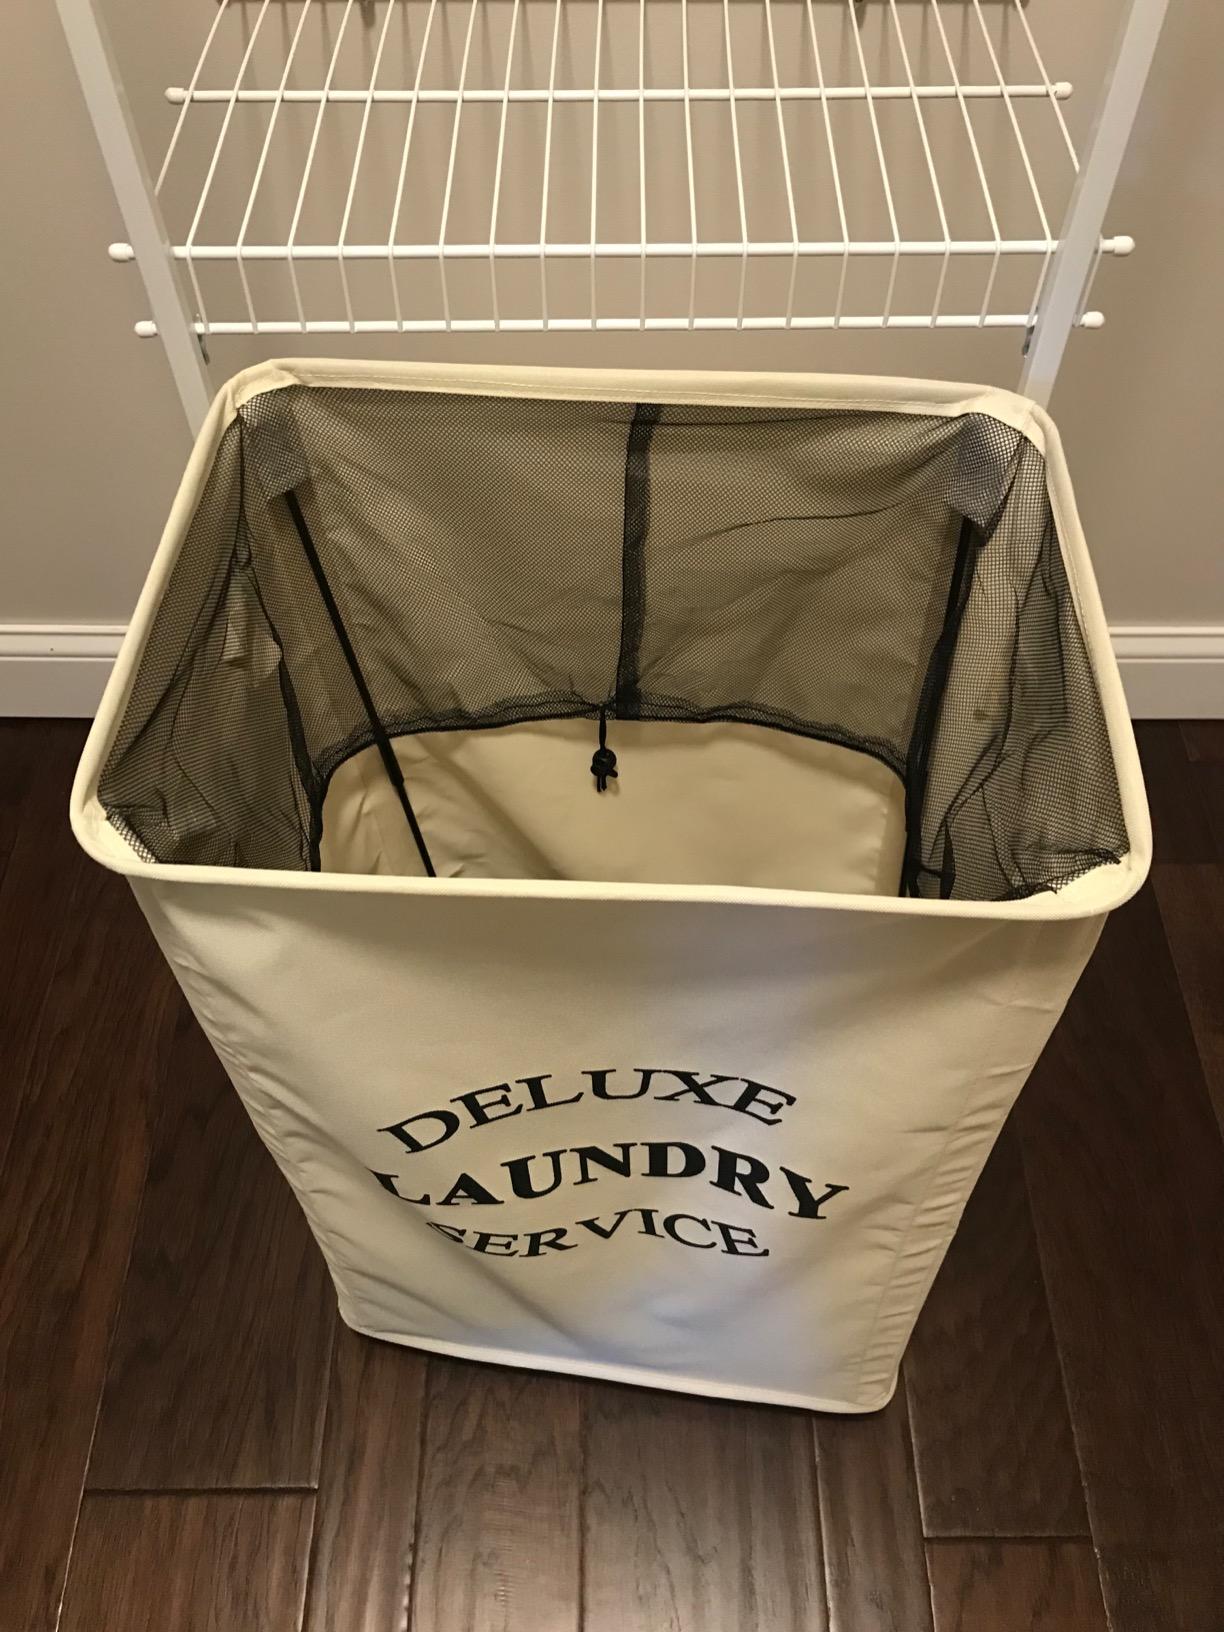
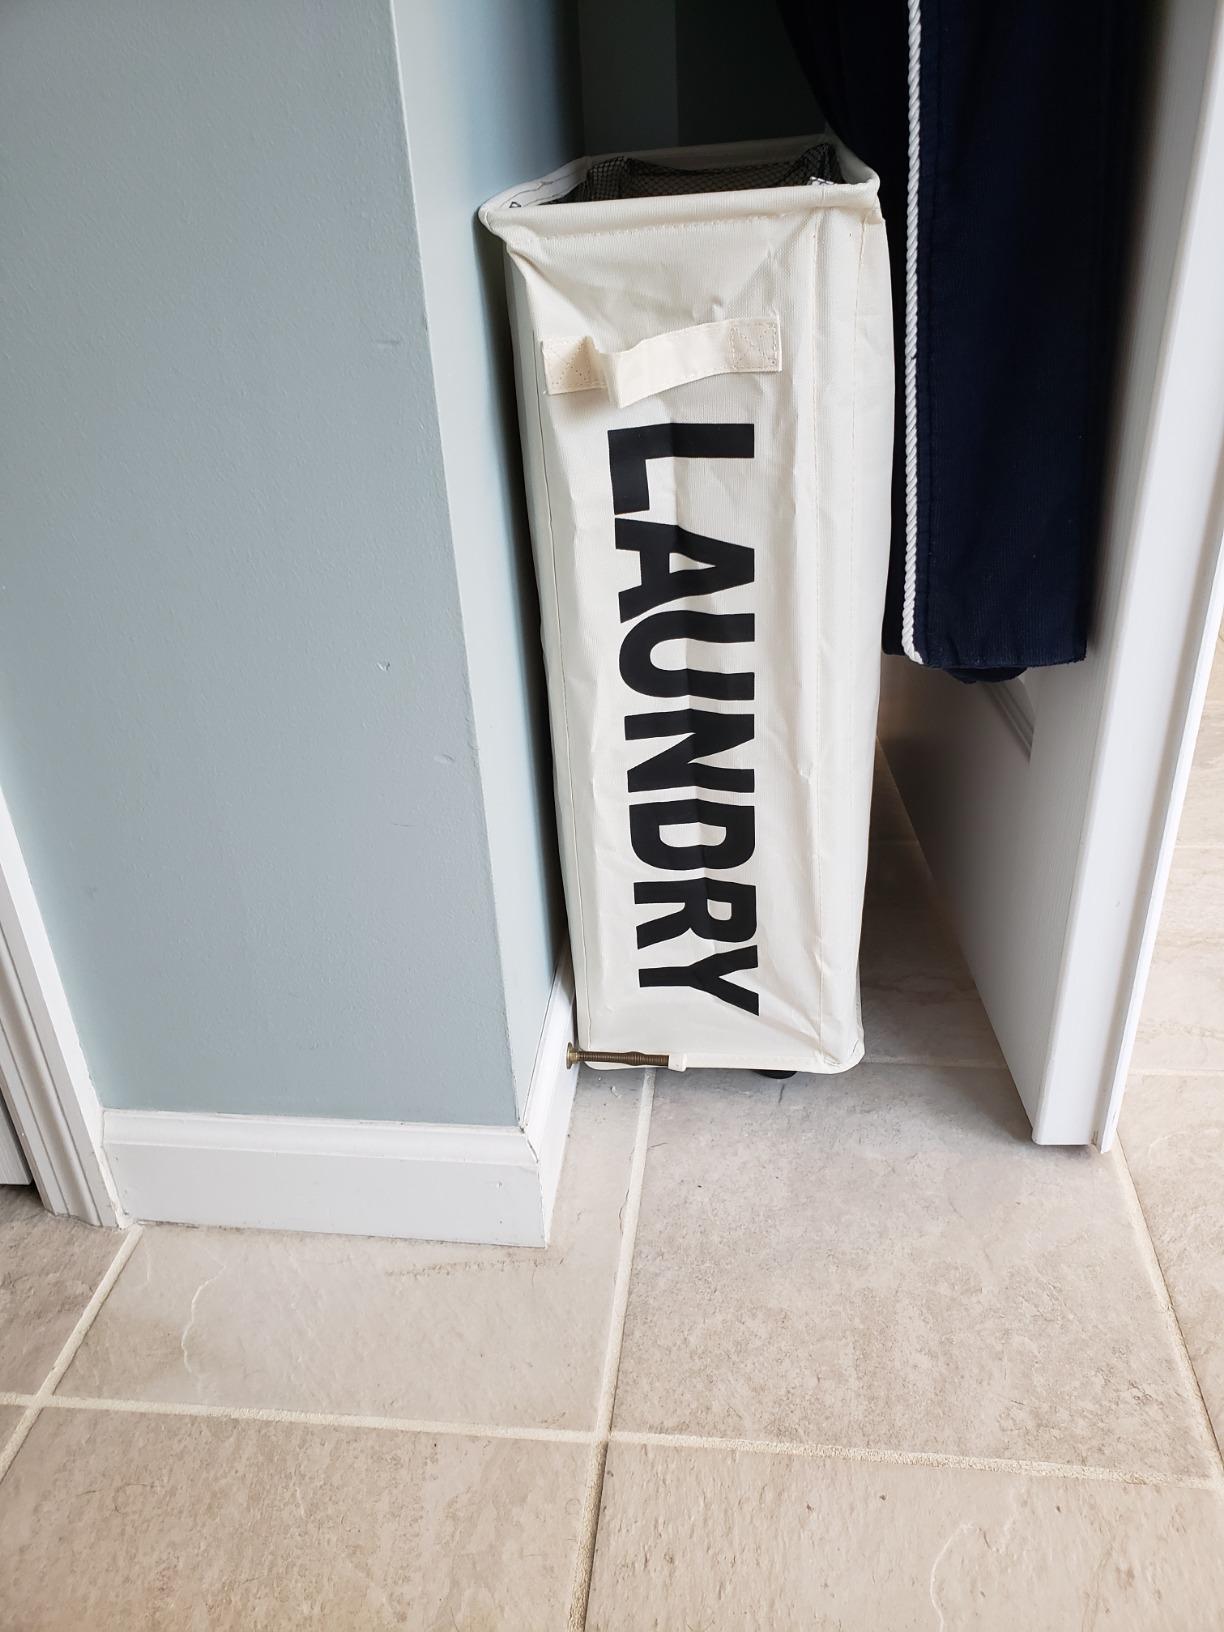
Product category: items_hamper
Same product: no